2007 GP2 Series

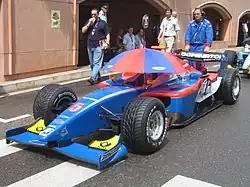
Timo Glock won the championship.

The 2007 GP2 Series season was the forty-first season of the second-tier of Formula One feeder championship and also third season under the GP2 Series moniker. The series began on 14 April at Bahrain. Timo Glock was crowned series champion on 30 September after winning the final round at Valencia, with Brazilian Lucas di Grassi finishing second.